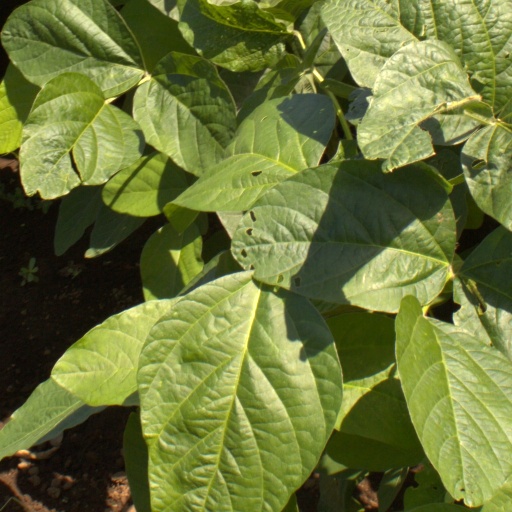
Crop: soybean